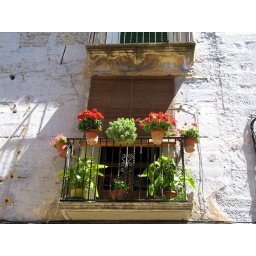
a balcony in an old house in Forcall.